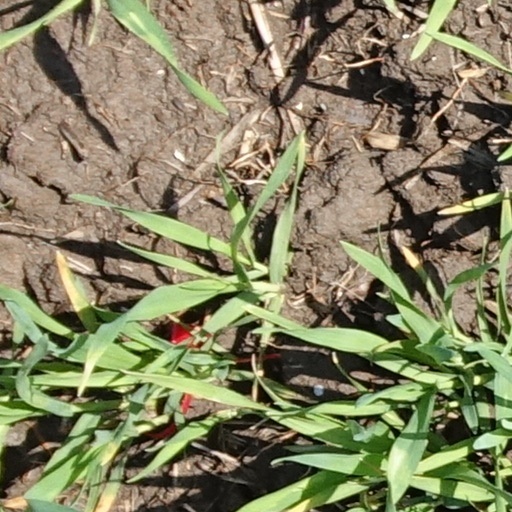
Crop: wheat